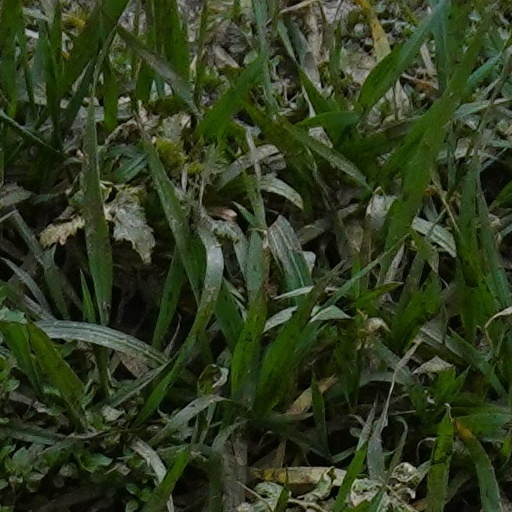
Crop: wheat